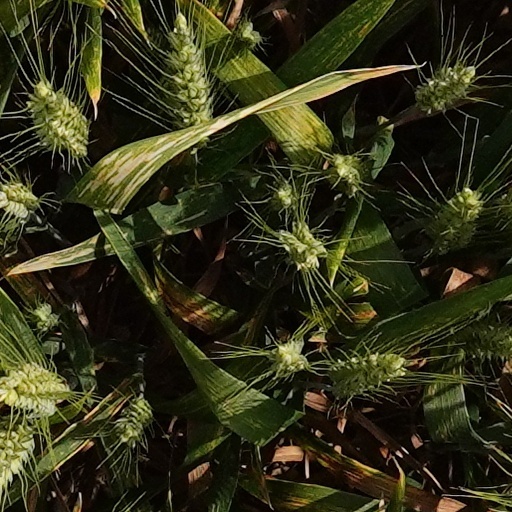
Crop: wheat